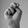
ASL letter: N